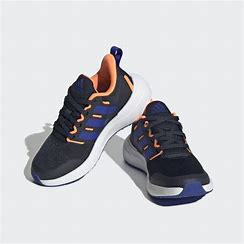
Brand: Adidas
Model: Fortarun